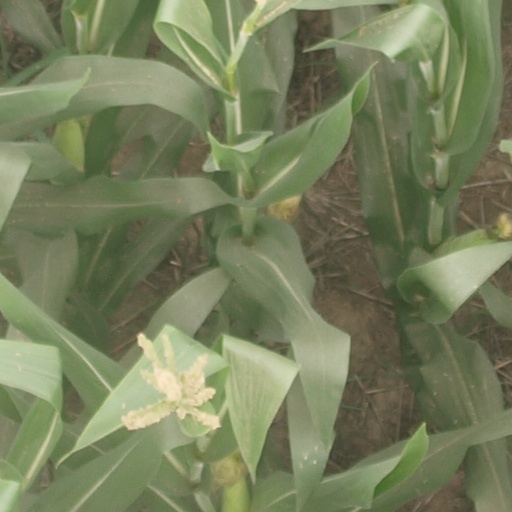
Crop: maize; corn